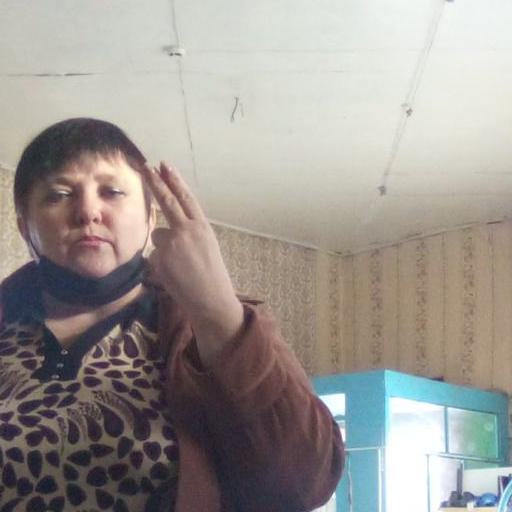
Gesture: two_up_inverted